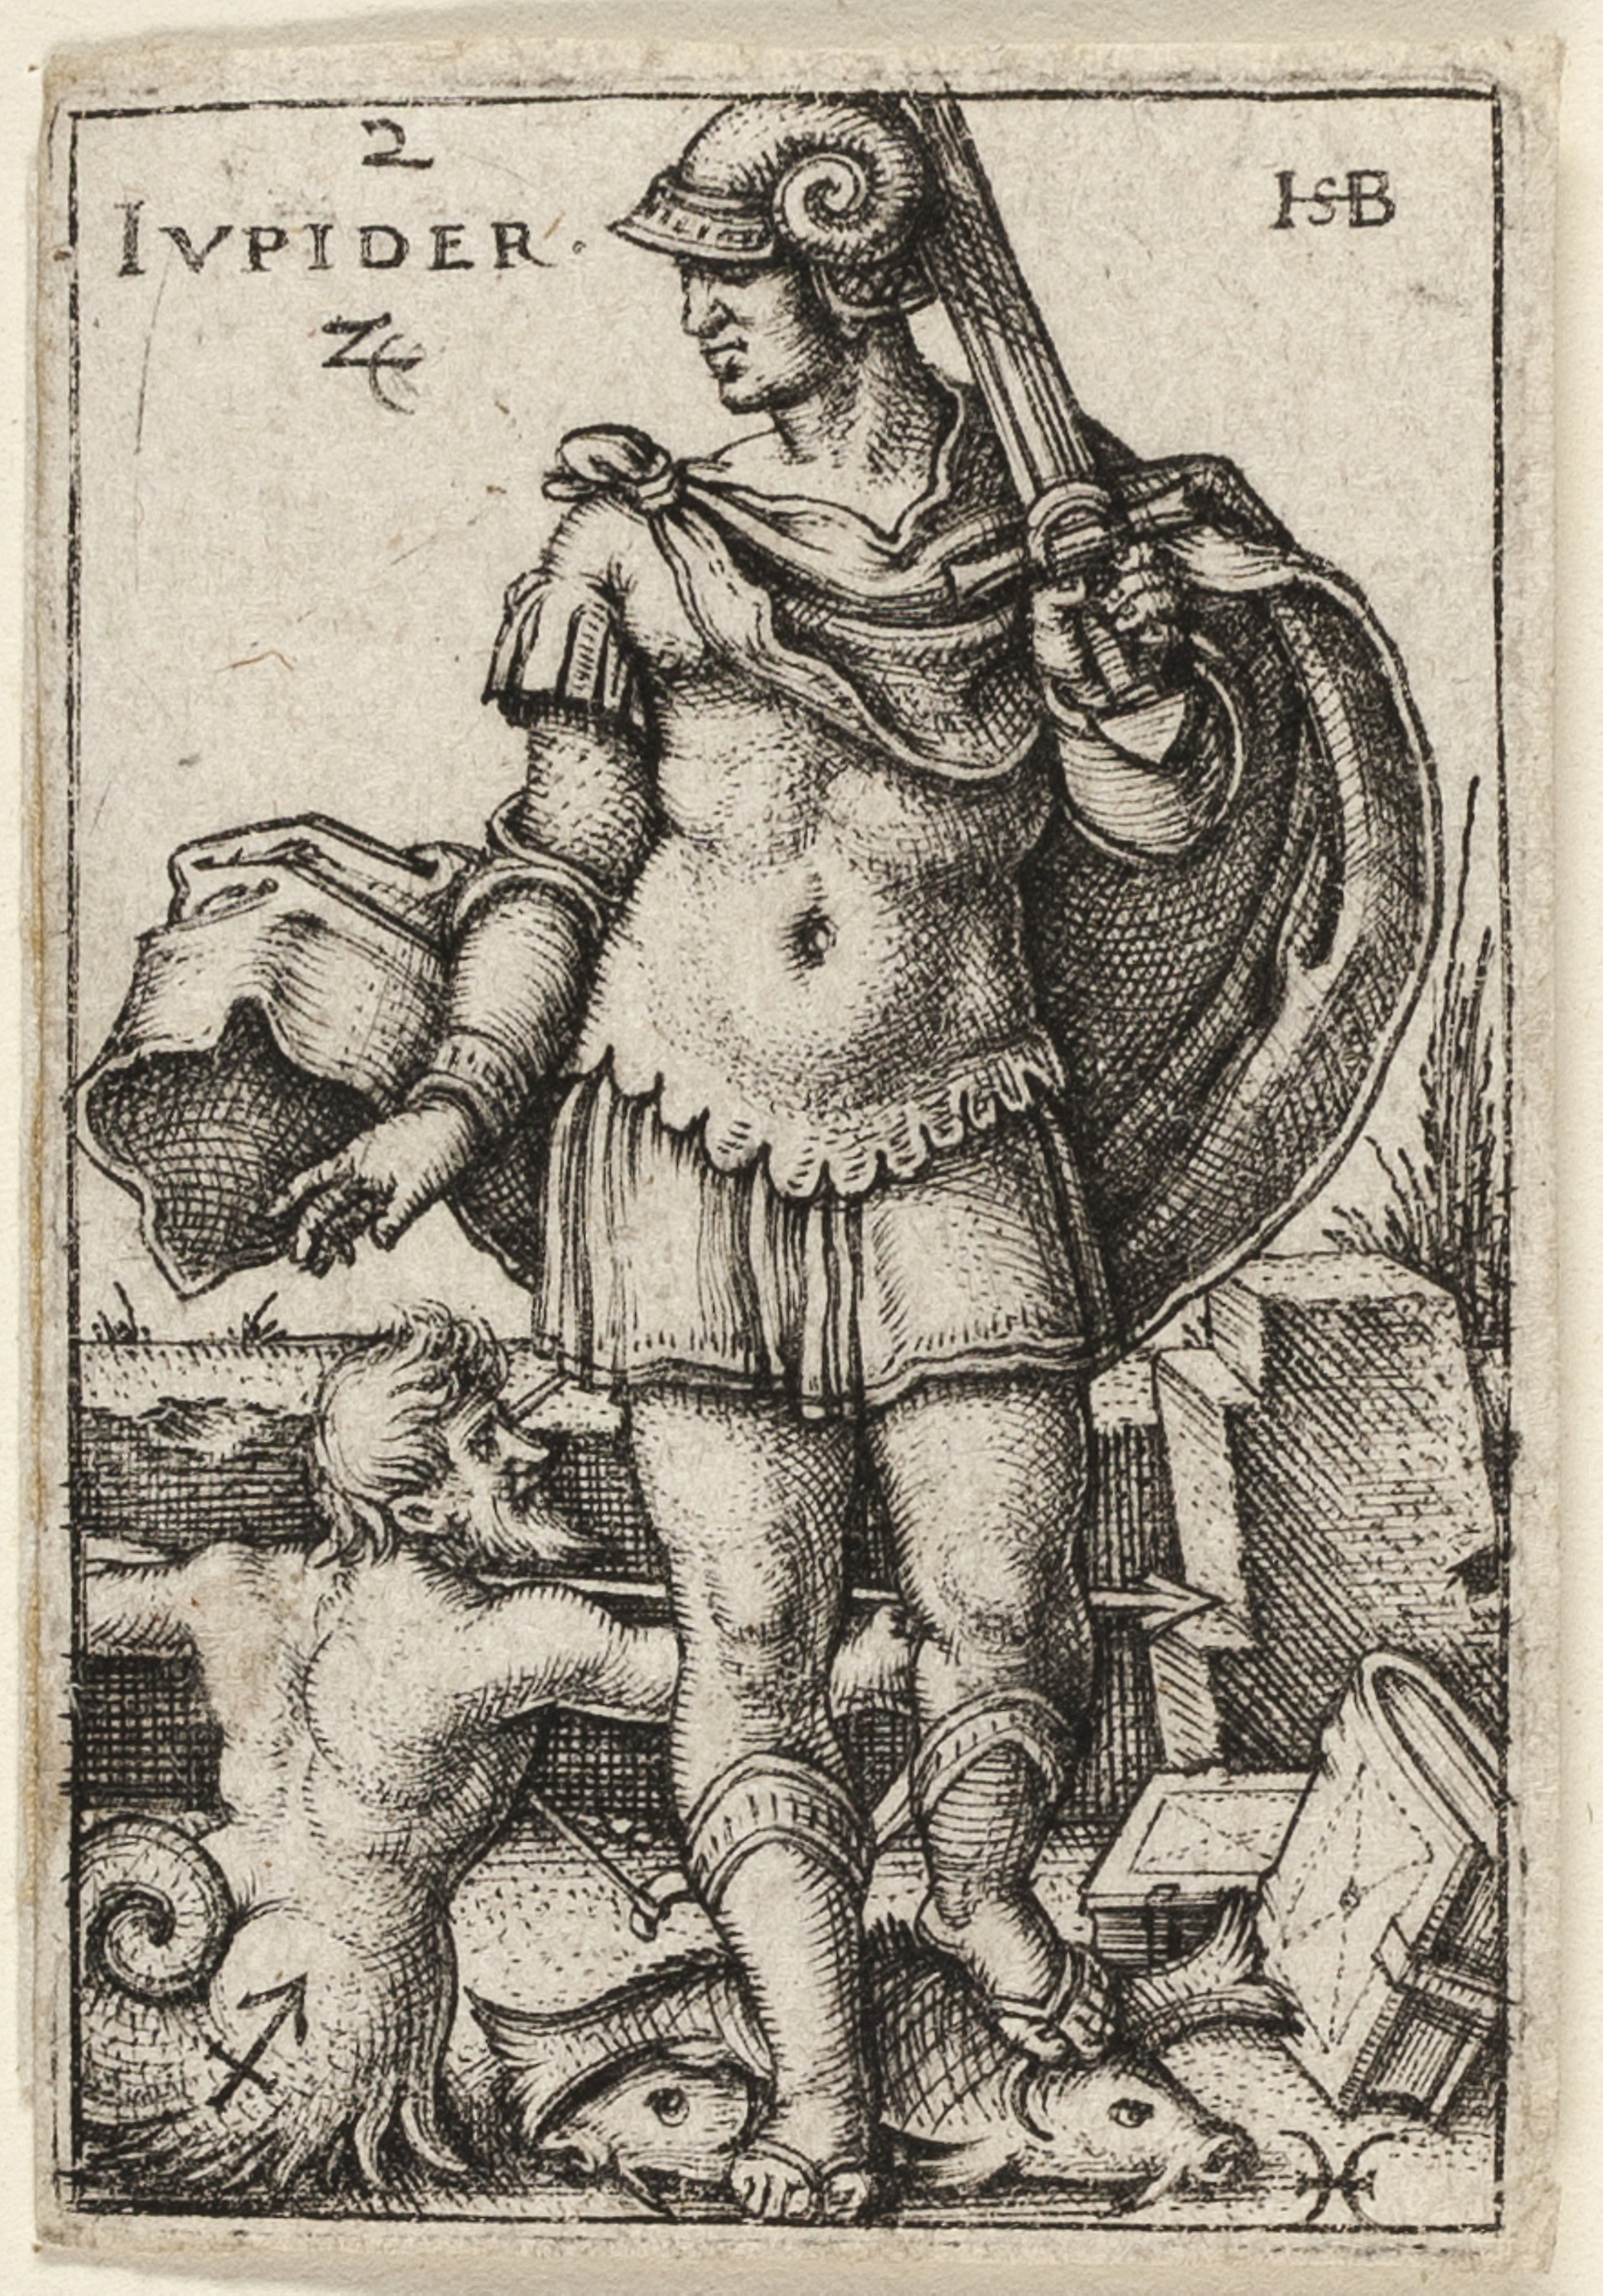
art, history, fictional character, human, human behavior, drawing, illustration, mythology, black and white, middle ages, mythical creature, fiction, visual arts, artwork